Police of Russia

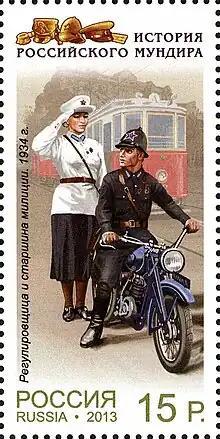
The traffic controller and the starchina of the militsia. 1934 year. Postage stamp from Russia. year 2013

Following decisions of the Provisional Government "On the approval of the militsiya" and "Temporary regulations on the police", issued on April 17, 1917, the "people's militia" was established. The people's militia was declared to be the executive body of state power at the local level, directly under the jurisdiction of the zemstvo and city public administrations.